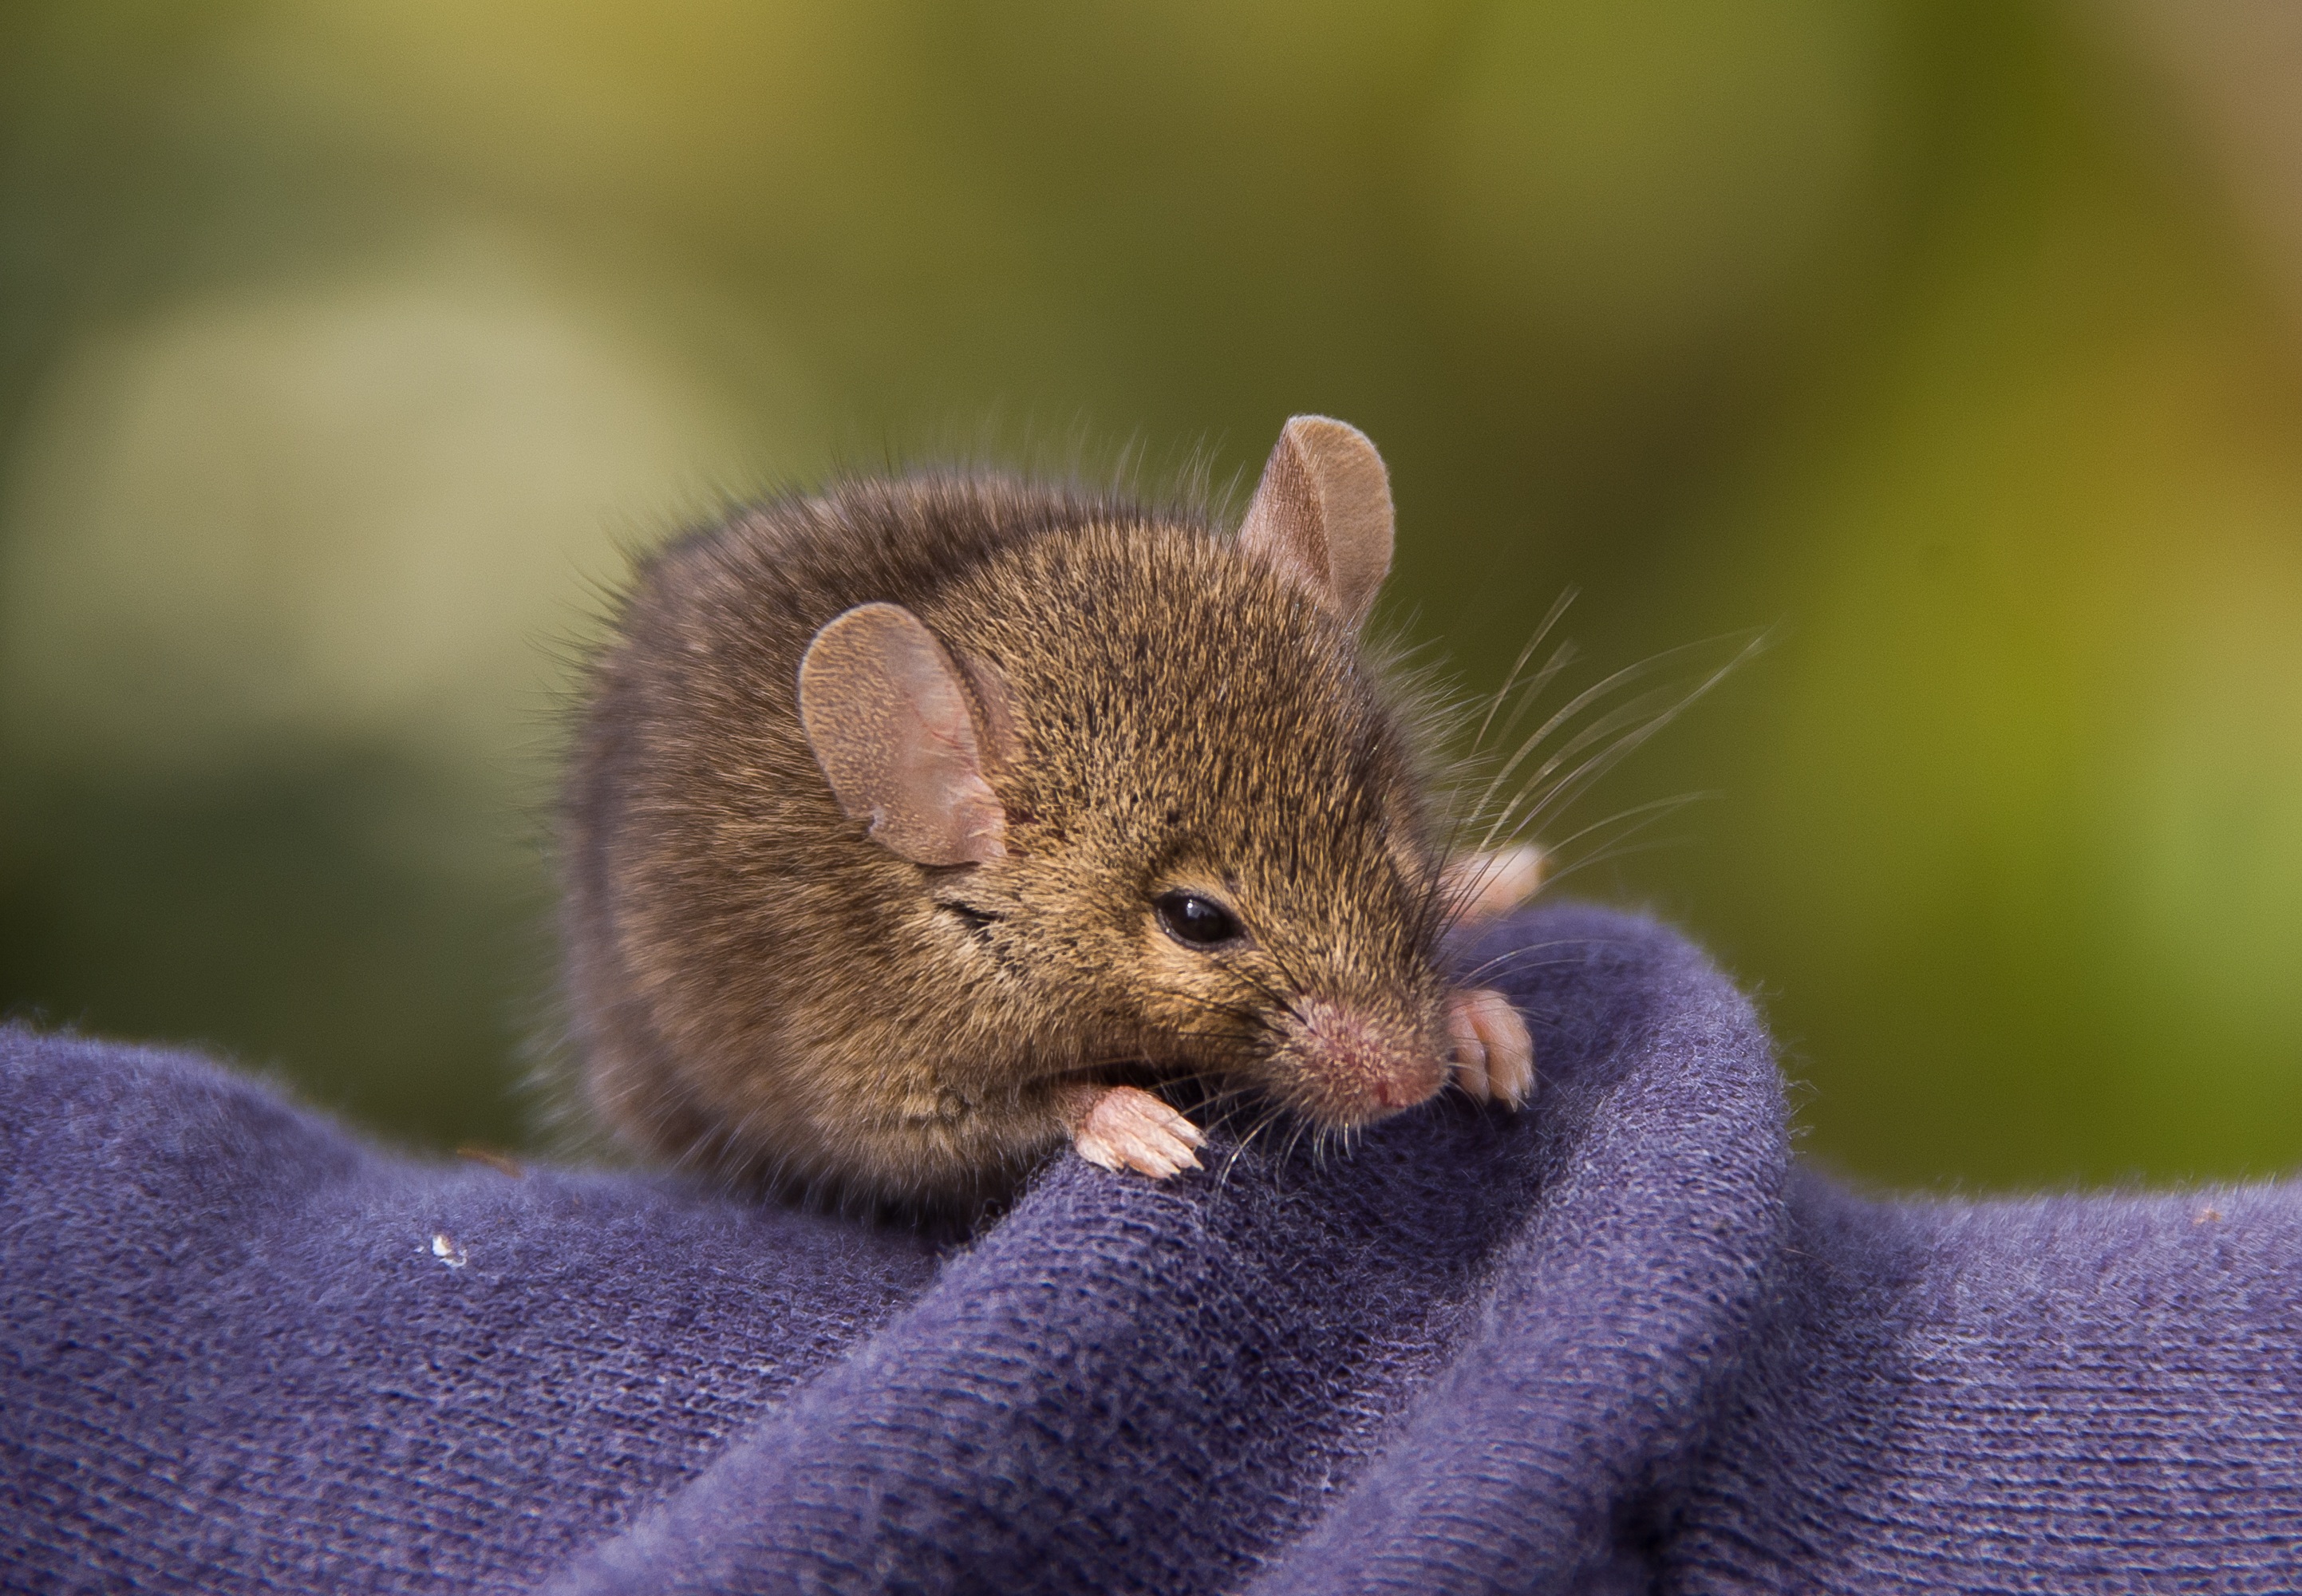
mouse, cute, wildlife, wild, fur, brown, mammal, rodent, fauna, close up, australia, rat, native, whiskers, vertebrate, pink nose, queensland, pest, marsupial, macro photography, antechinus, marsupial mouse, pink ears, muroidea, muridae, dormouse